School

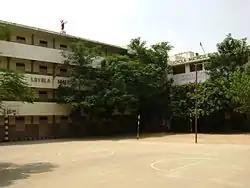
Loyola School, Chennai, India – run by the Catholic Diocese of Madras. Christian missionaries played a pivotal role in establishing modern schools in India.

The concept of grouping students together in a centralized location for learning has existed since Classical antiquity. Formal schools have existed at least since ancient Greece (see Academy), ancient Rome (see Education in Ancient Rome) ancient India (see Gurukul), and ancient China (see History of education in China). The Byzantine Empire had an established schooling system beginning at the primary level. According to "Traditions and Encounters", the founding of the primary education system began in 425 AD and "... military personnel usually had at least a primary education ...". The sometimes efficient and often large government of the Empire meant that educated citizens were a must. Although Byzantium lost much of the grandeur of Roman culture and extravagance in the process of surviving, the Empire emphasized efficiency in its war manuals. The Byzantine education system continued until the empire's collapse in 1453 AD.